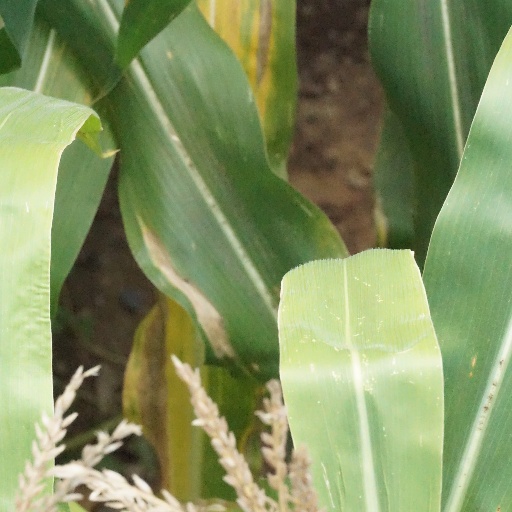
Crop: maize; corn